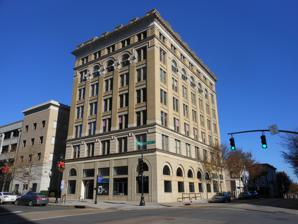
Building: Masonic Temple Building (Fayetteville Street, Raleigh, North Carolina)
Country: United States of America
Year built: 1907
Historic building in North Carolina, US United States historic place Masonic Temple Building U.S. National Register of Historic Places Modern view of the Masonic Temple Building Show map of North Carolina Show map of the United States Location Raleigh , North Carolina Coordinates 35°46′26.83″N 78°38′12.47″W / 35.7741194°N 78.6367972°W / 35.7741194; -78.6367972 Built 1907 Architect Charles McMillan, architect; Carolina Construction Co., builder Part of Fayetteville Street Historic District ( ID07001412 ) NRHP reference No. 84002533 Added to NRHP May 3, 1979 The Masonic Temple Building located at 133 Fayetteville Street in Raleigh , North Carolina was the state's first reinforced concrete skyscraper . Constructed in 1907 by Grand Lodge of North Carolina , the building represents the growth of Raleigh in the early 20th century and rise of the influence of Masons. The Masonic Temple Building was added to the National Register of Historic Places in 1979 and is a Raleigh Historic Landmark. It's one of two Raleigh places of the same name on the National Register of Historic Places, the other being the Masonic Temple Building located on Blount Street, which was also built in 1907. History Masonic Temple Building historic view The seven-story Masonic Temple Building was designed by South Carolina architect Charles McMillan and built by Carolina Construction Co. Upon completion, the building was praised for its innovative construction due to the use of reinforced concrete, a new concept in building materials. The design is a conservative and classic example of the tri-partite skyscraper composition developed by Louis Sullivan . The first three floors are covered with Indiana limestone . The rest of the building consists of light brick ornamented with terra cotta . One year after the founding of Raleigh in 1792, the first Masonic lodge , Democratic Lodge, No. 21, opened. Due to increased membership, the Masons raised funds for the construction of a new temple. The Masonic Temple Building, once used by local lodges and the state Grand Lodge, contained retailers on the first floor and offices throughout the rest of the building. The Masons sold the property on Dec 2, 1946 to Land's, Inc. The Grand Lodge moved to its current site at 2921 Glenwood Ave and the Masonic Temple groups relocated to the former Josephus Daniels House . Today, the downtown building continues to provide commercial and office space. See also List of Registered Historic Places in North Carolina References